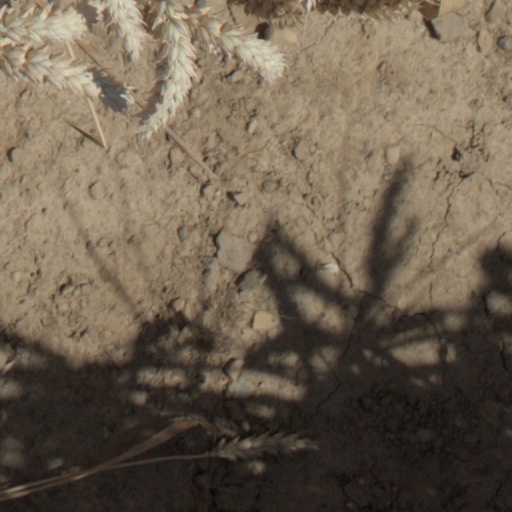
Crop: wheat